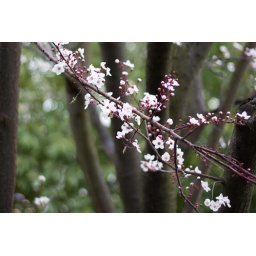
The beautiful cherry trees outside my window started to bloom in just the past few days.